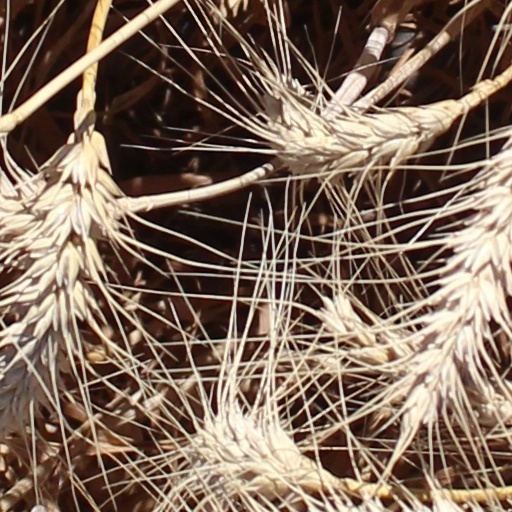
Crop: wheat